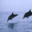
Label: dolphin